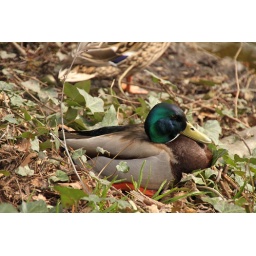
This duck was staying out of the water as a puppy had jumped in and was chasing sticks and ducks around.